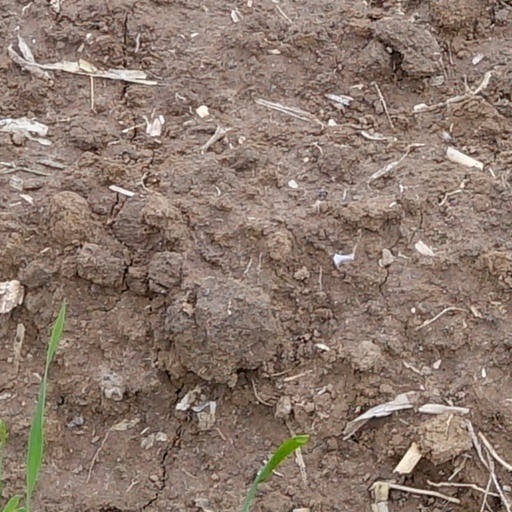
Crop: wheat